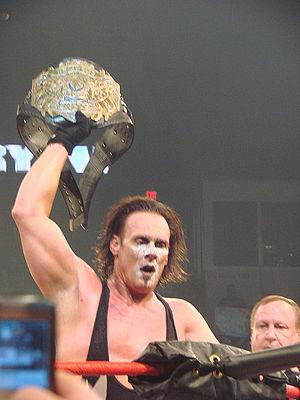
Victory Road 2011 est un pay-per-view de catch organisé par la fédération Total Nonstop Action Wrestling. Il s'est déroulé le 13 mars 2011 dans l'Impact! Zone, à Orlando.
Steve Borden est un catcheur américain connu sous le nom de Sting. Il travaille pour la World Wrestling Entertainment comme ambassadeur de cette entreprise.